Dušan's Code

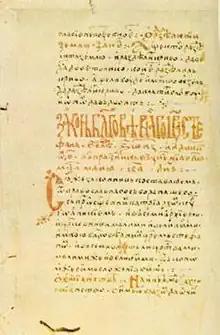

The code continued as the constitution under the rule of Dušan's son, Stefan Uroš V, and during the fall of the Serbian Empire, it was used in all provinces. It was officially used in the successor state, Serbian Despotate, until its annexation by the Ottoman Empire in 1459. The code was used as a reference for Serbian communities under Turkish rule, which exercised considerable legal autonomy in civil cases. The code was used in the Serbian autonomical areas under the Republic of Venice, like Grbalj and Paštrovići.